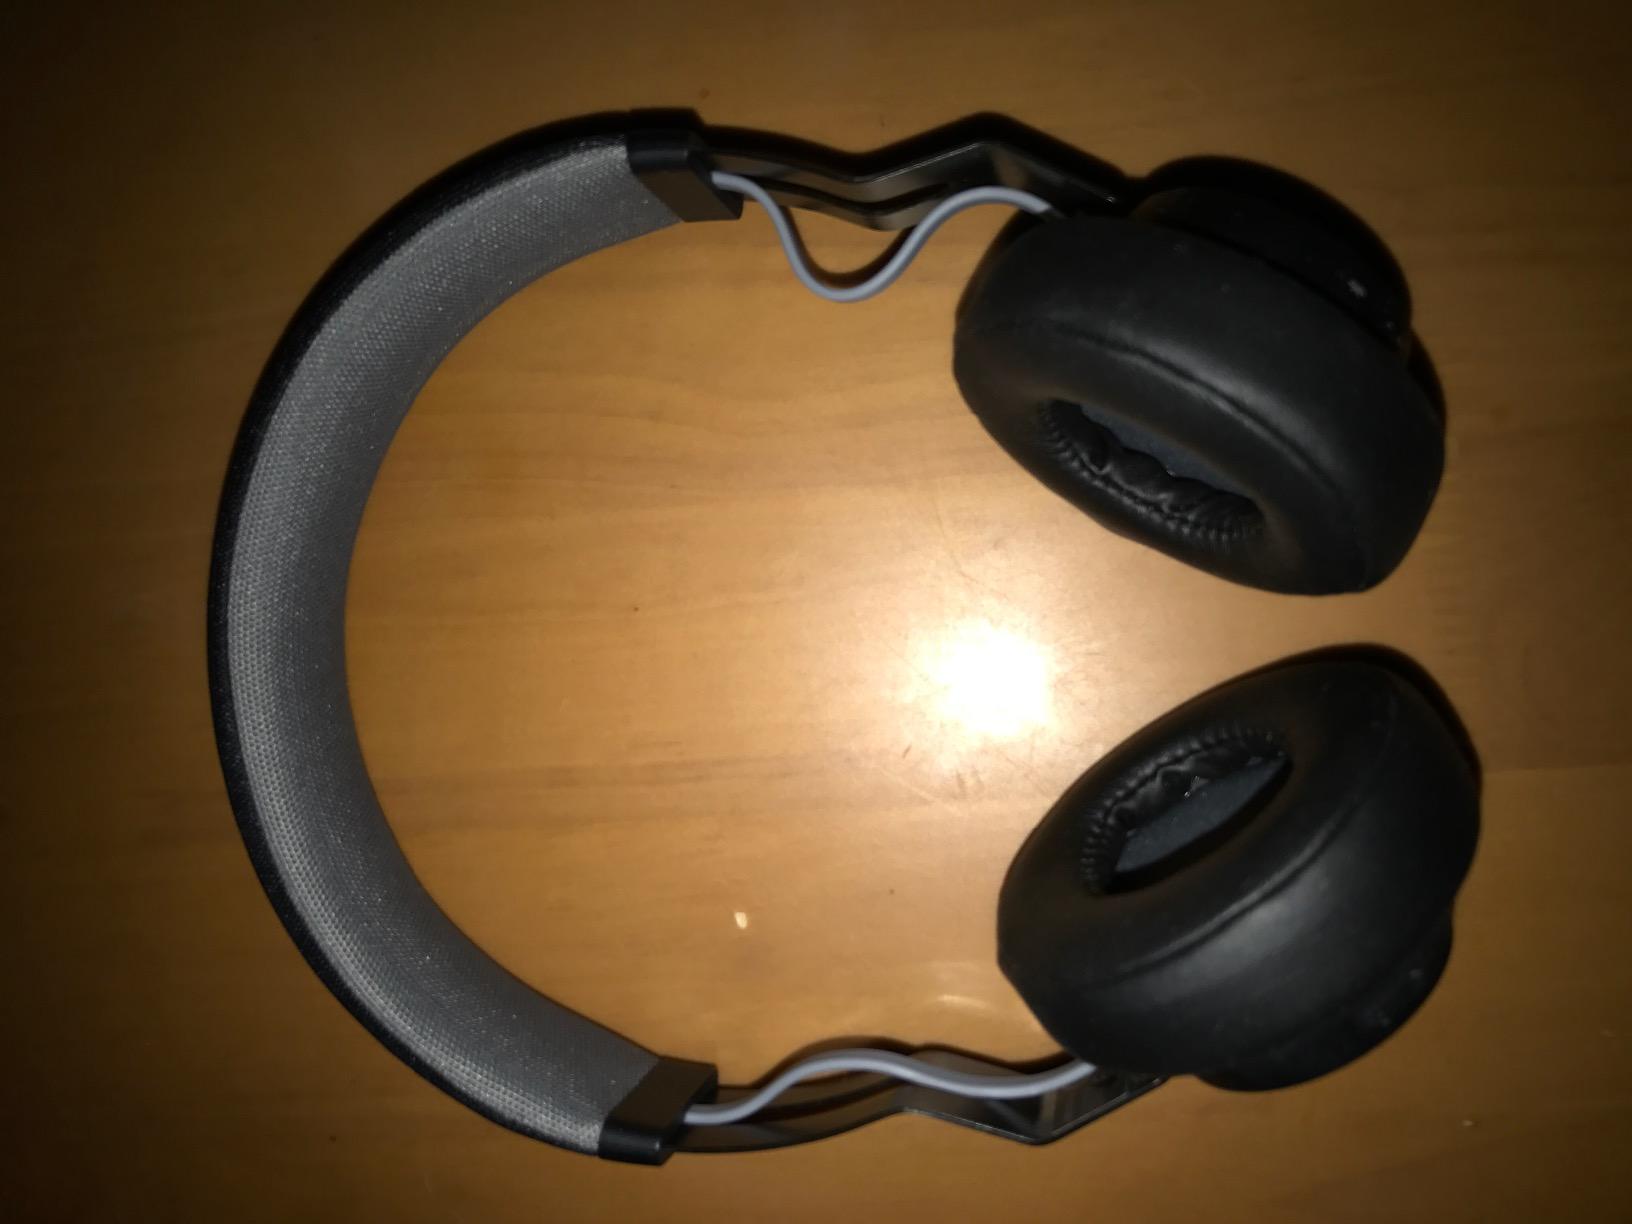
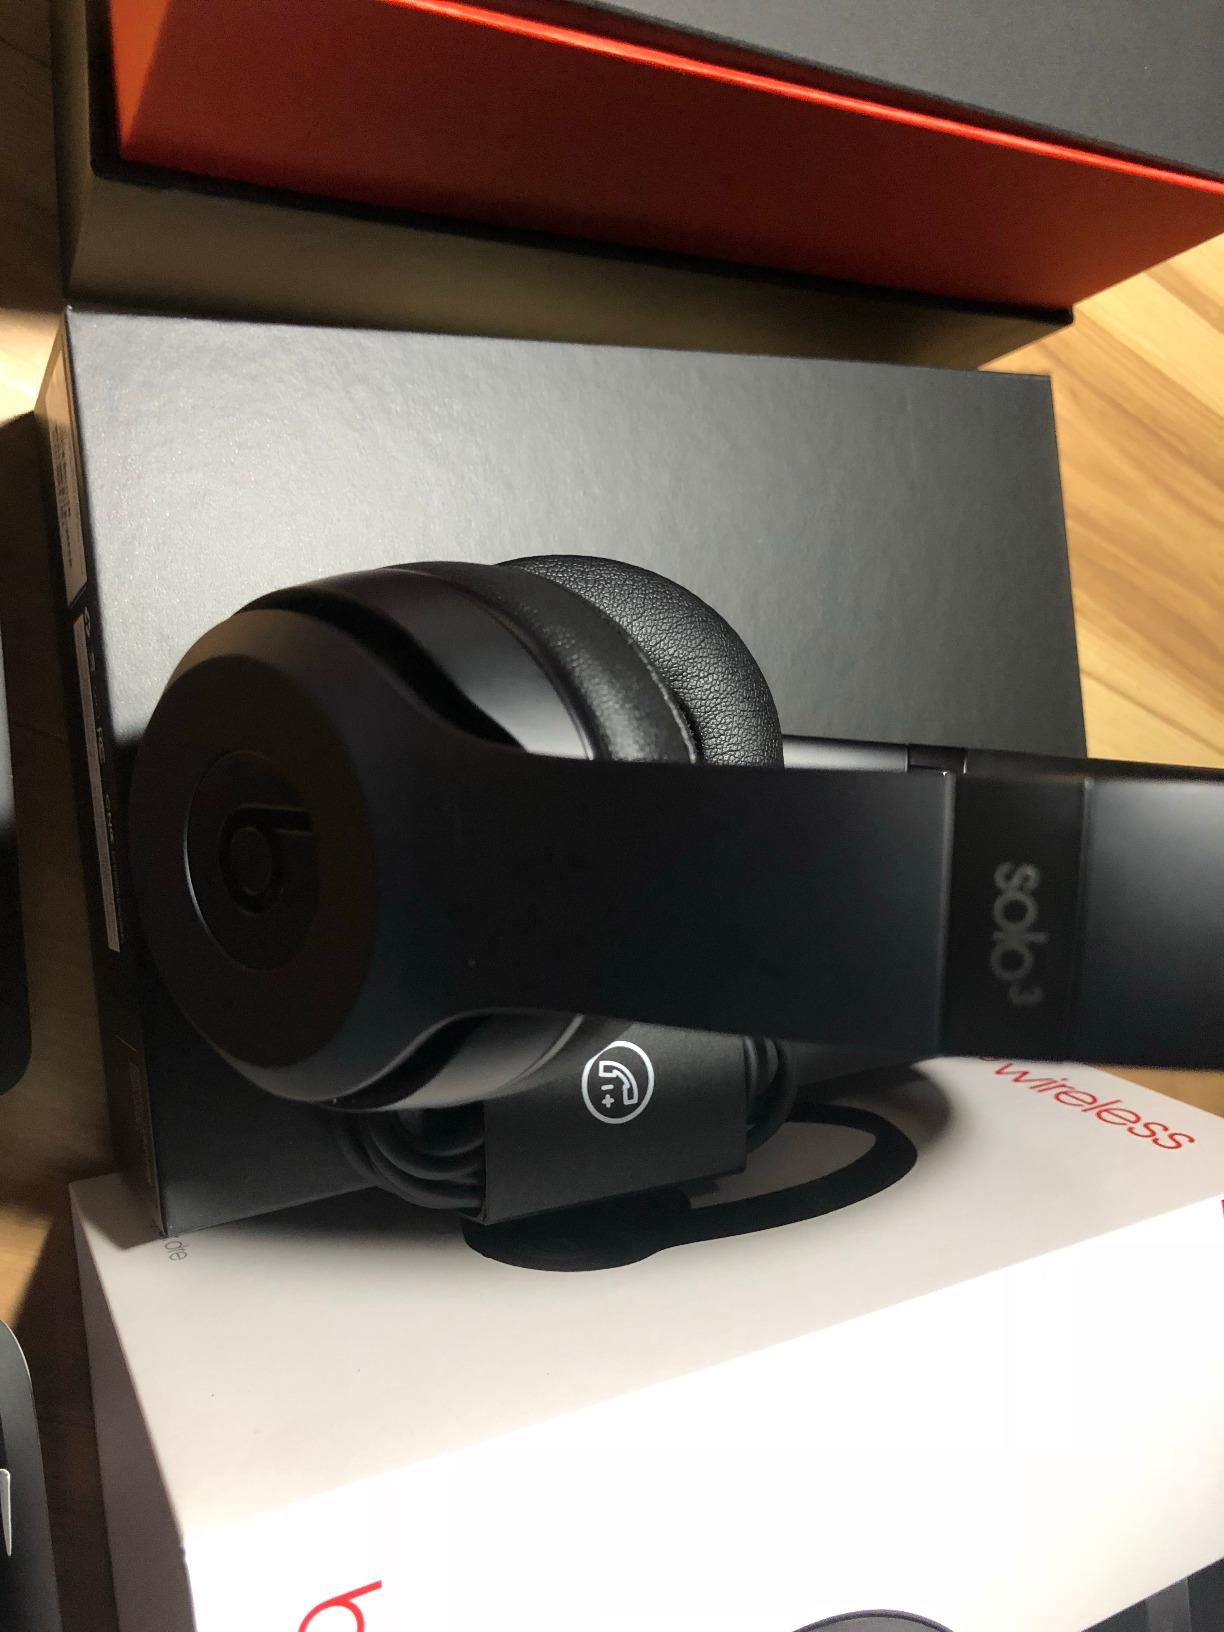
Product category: headphones
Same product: no